Hili Land Port

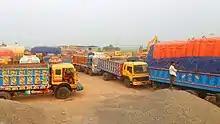
Truck in Hili land port

Hili land port is a border checkpoint situated at Hakimpur Upazila in Dinajpur district, on the Bangladesh-India border.